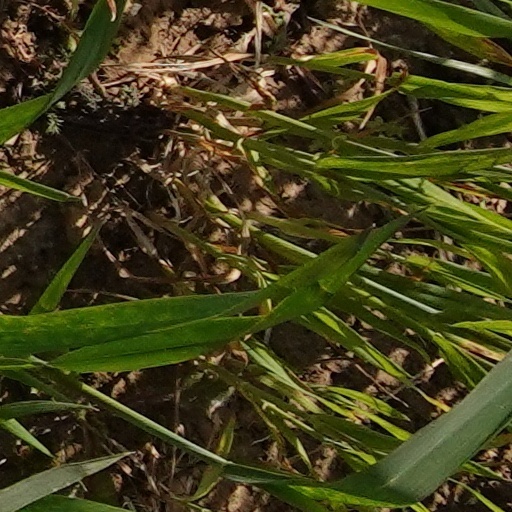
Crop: wheat